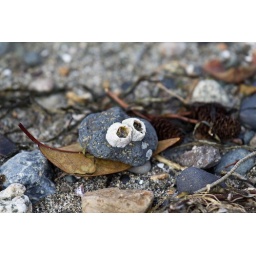
Here we see the Pacific Coast Pet rock in its native habitat on a sandy beach